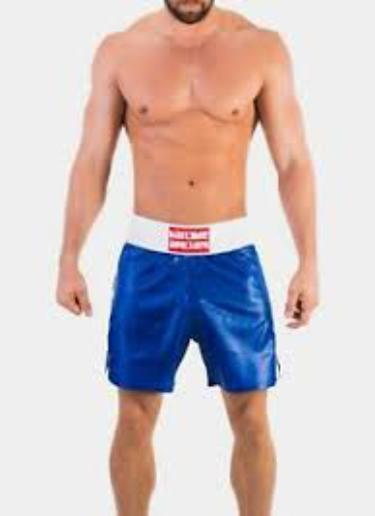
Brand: Barcode Berlin
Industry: Clothes